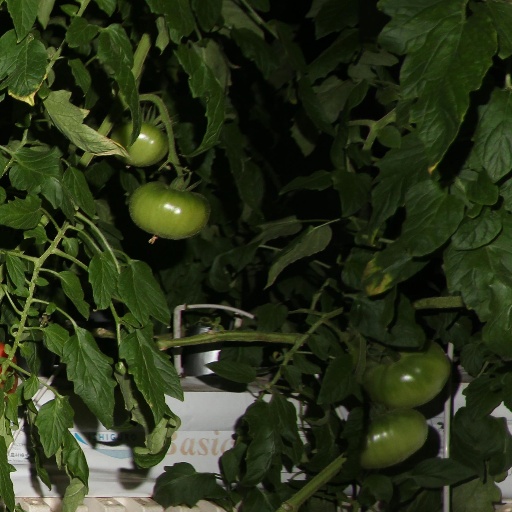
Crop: tomato